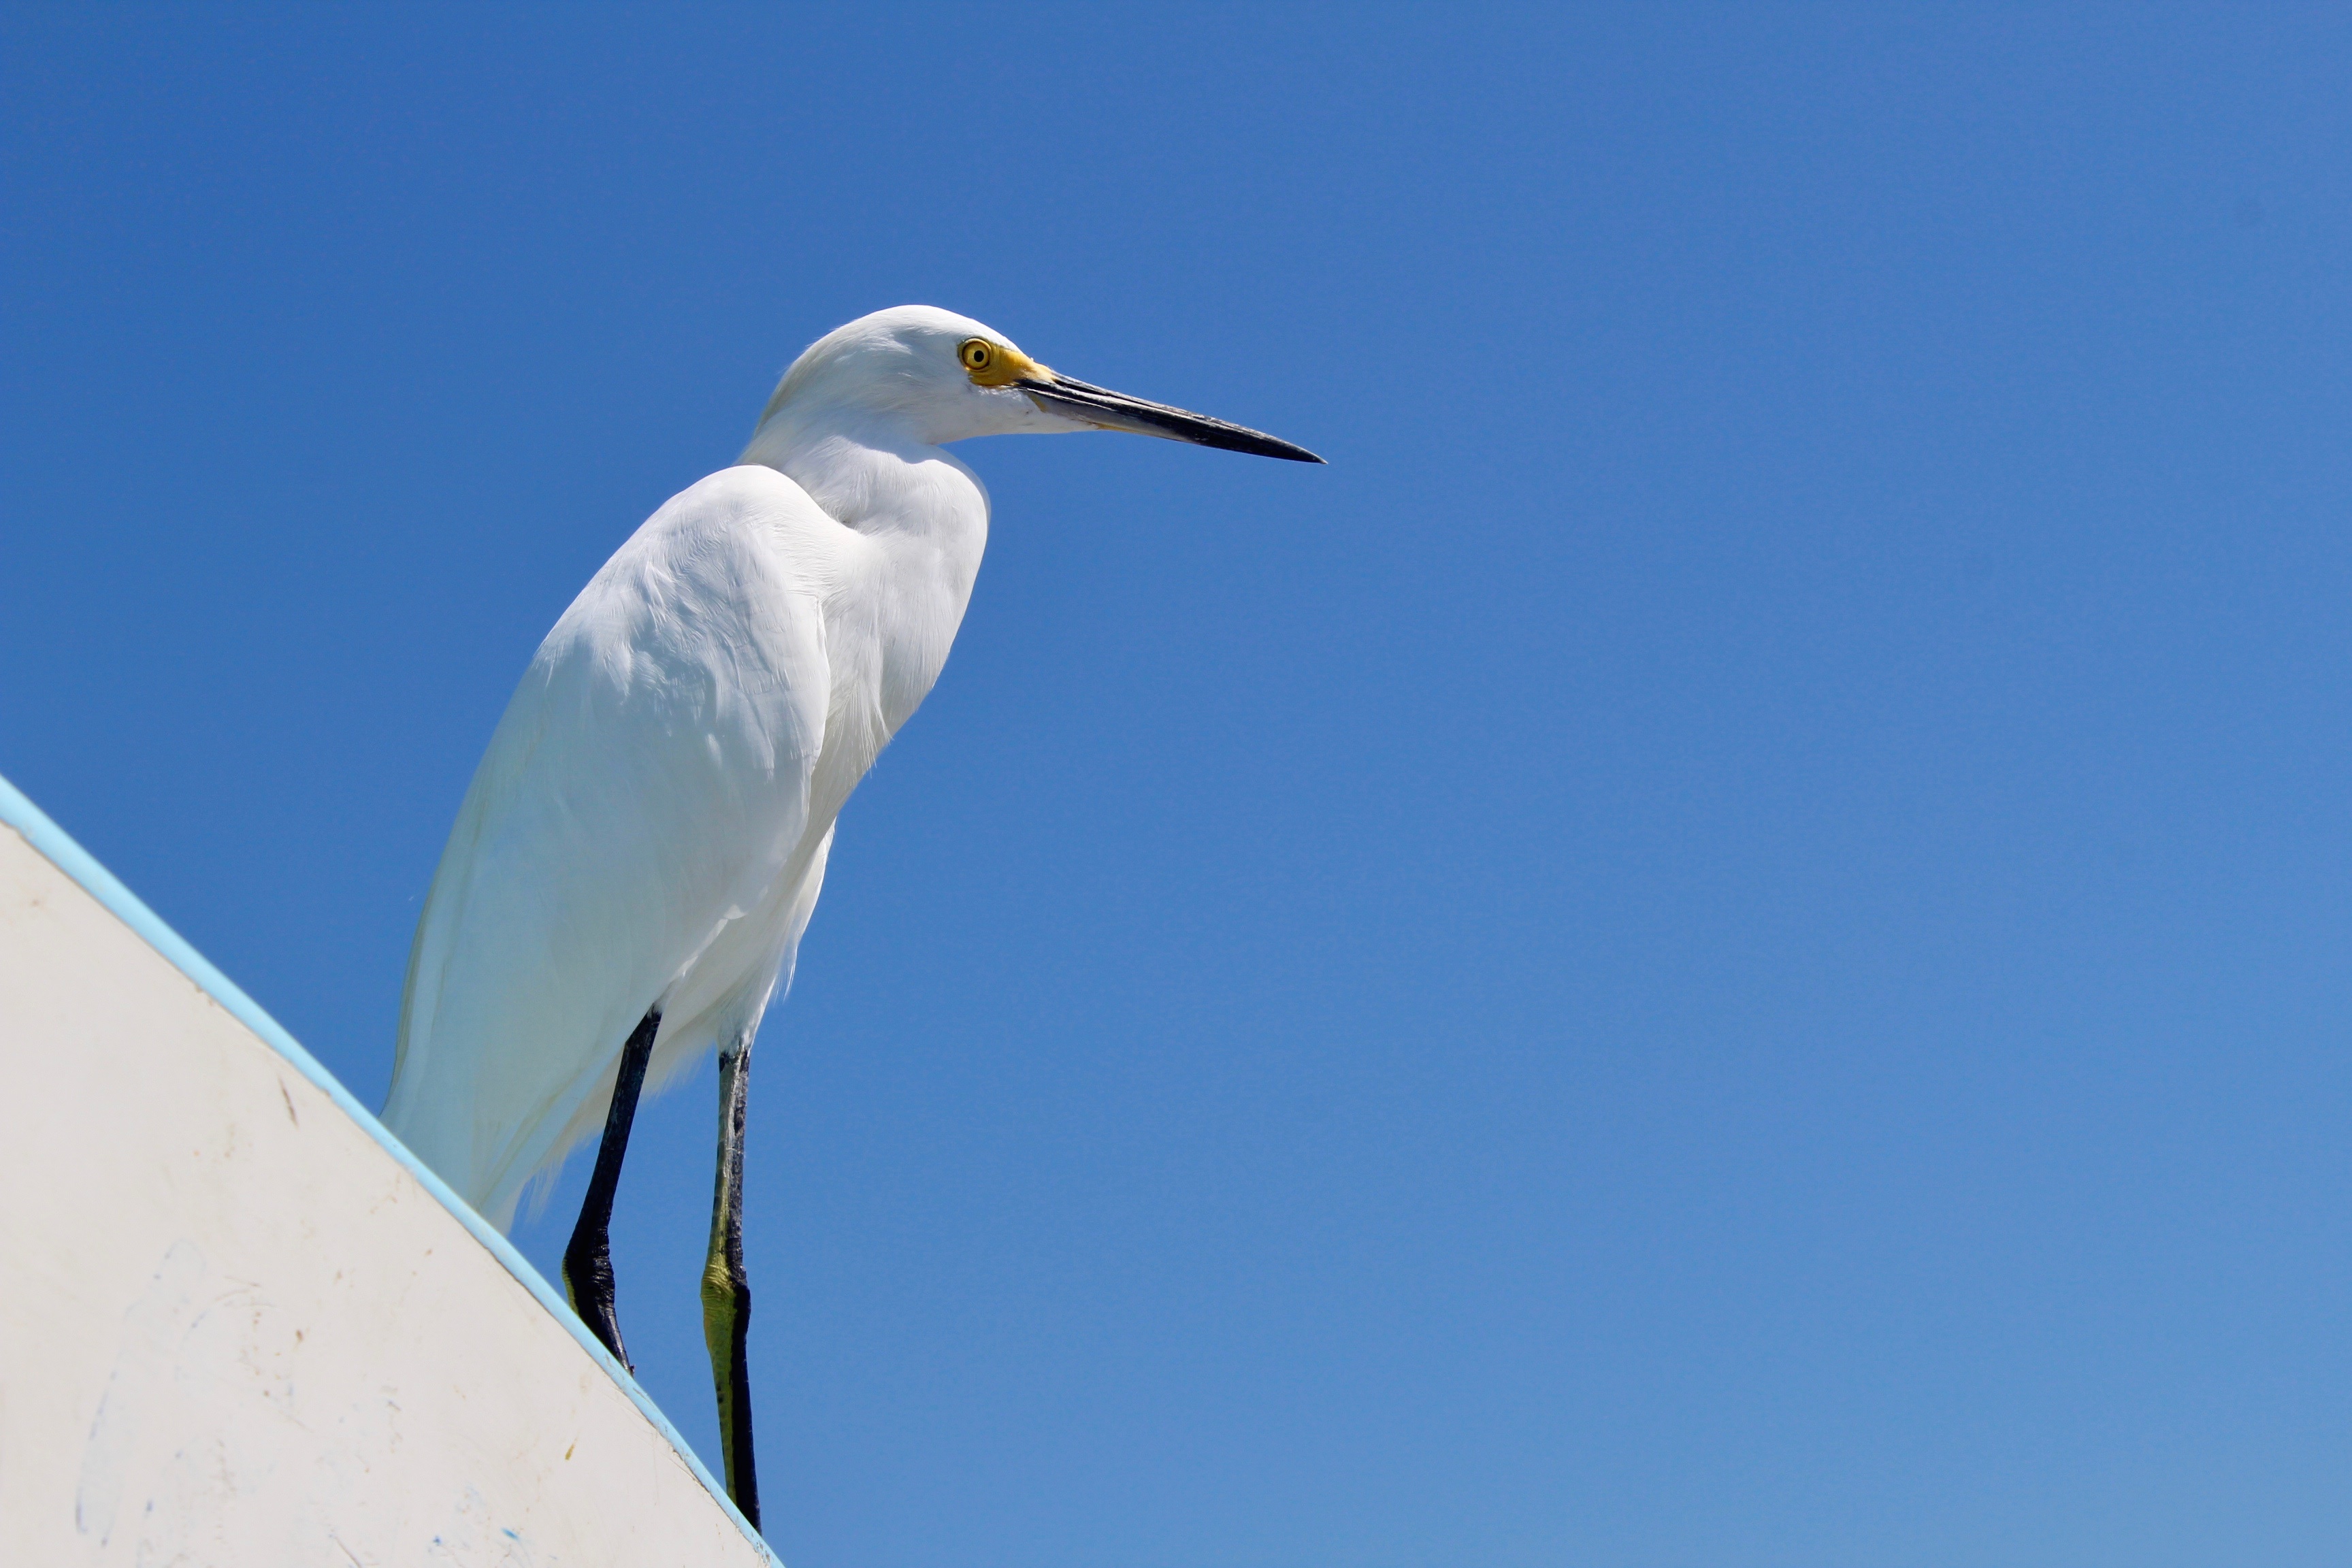
bird, wing, beak, fauna, vertebrate, egret, heron, great egret